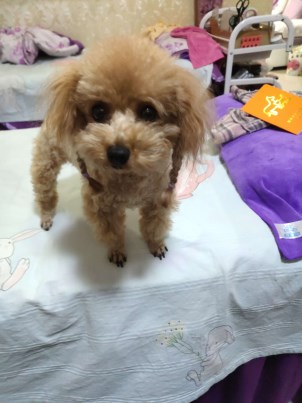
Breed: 7449-n000128-teddy